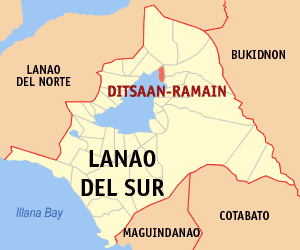
Ditsaan-Ramain est une localité de la province de Lanao du Sud, aux Philippines. En 2015, elle compte 22 299 habitants.